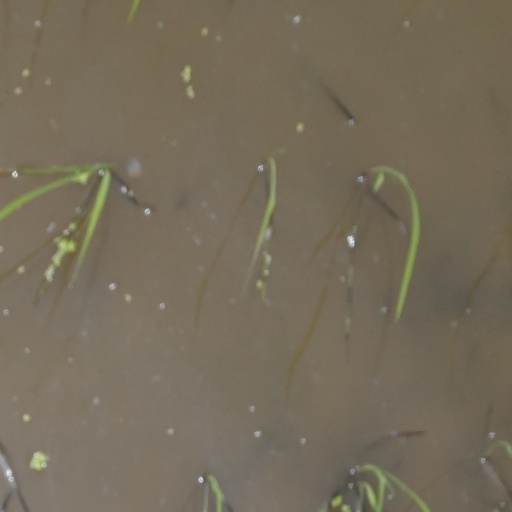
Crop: rice